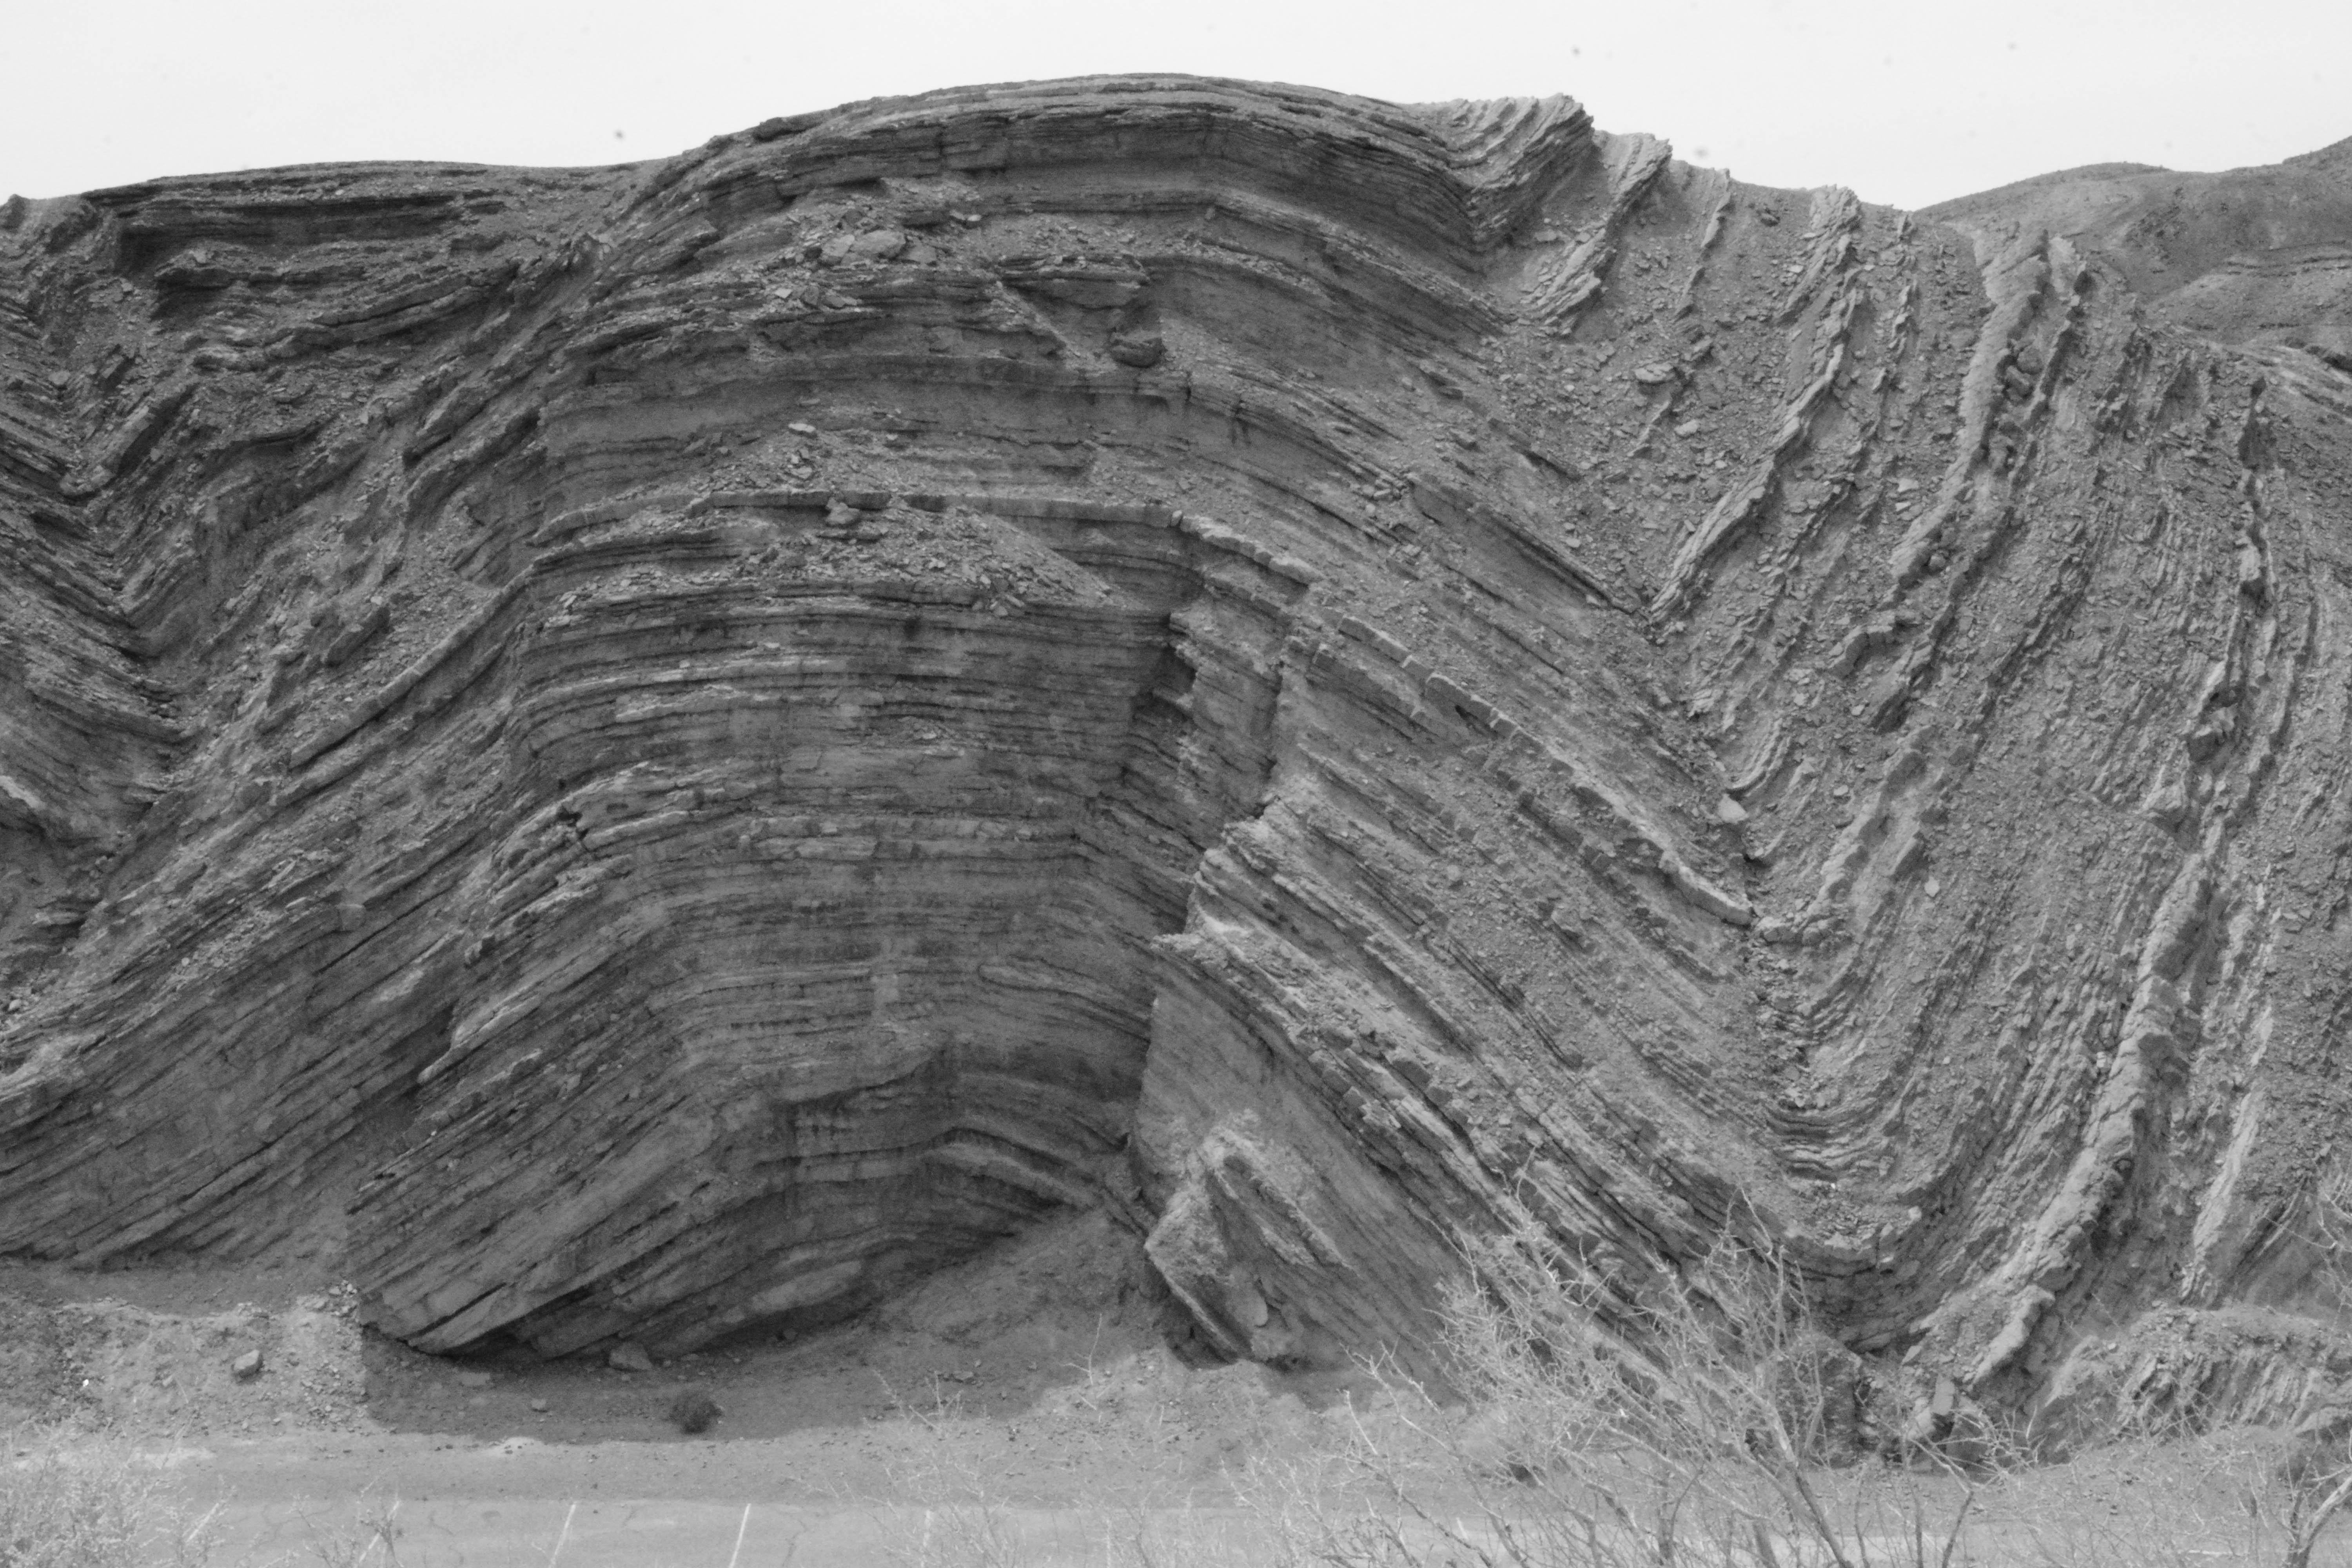
rock, black and white, formation, cliff, terrain, material, geology, outcrop, badlands, plateau, bedrock, monochrome photography, geological phenomenon